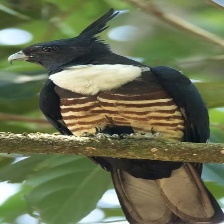
Species: BLACK BAZA
Scientific name: AVICEDA LEUPHOTES